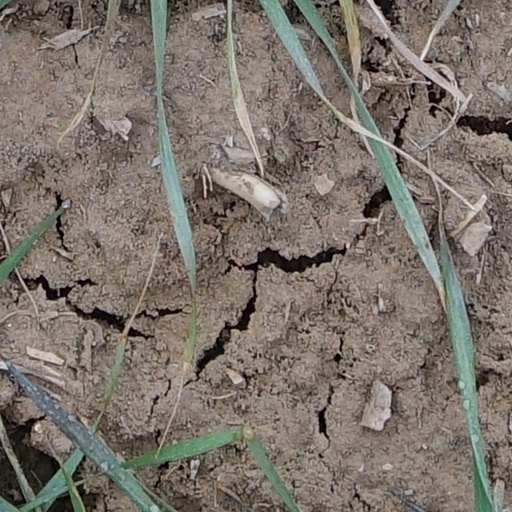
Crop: wheat